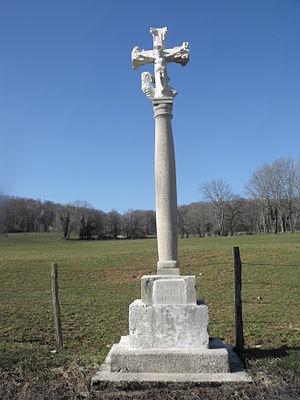
Croix de Domprel, Doubs, France
Domprel est une commune française située dans le département du Doubs en région Bourgogne-Franche-Comté.
La Croix de chemin de Domprel est une croix du XVIᵉ siècle située sur la commune de Domprel dans le département français du Doubs.